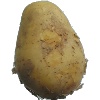
Label: Potato White 1